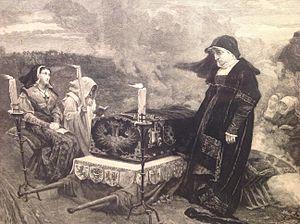
Doña Juana la Loca est un célèbre tableau du peintre Francisco Pradilla.